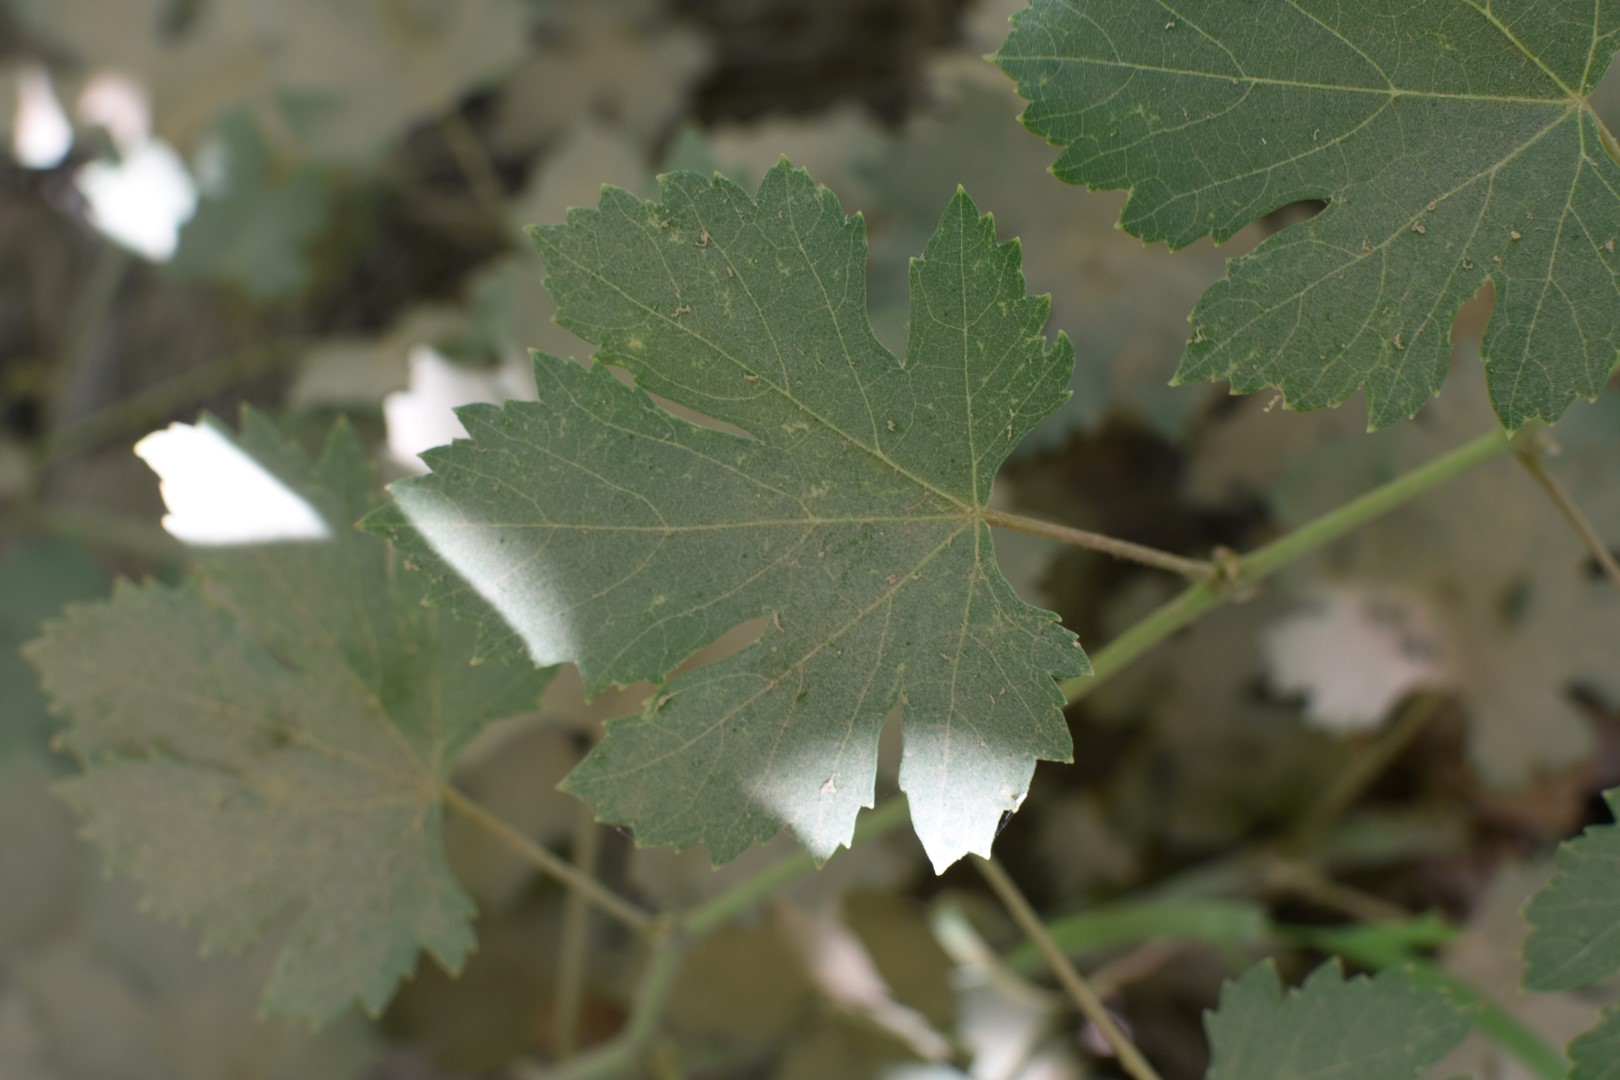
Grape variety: Halawani